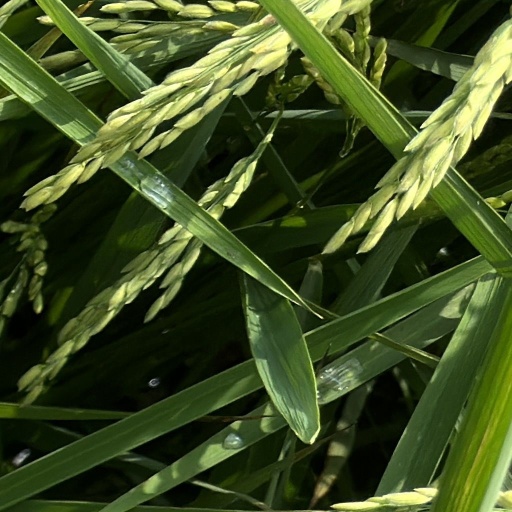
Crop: rice